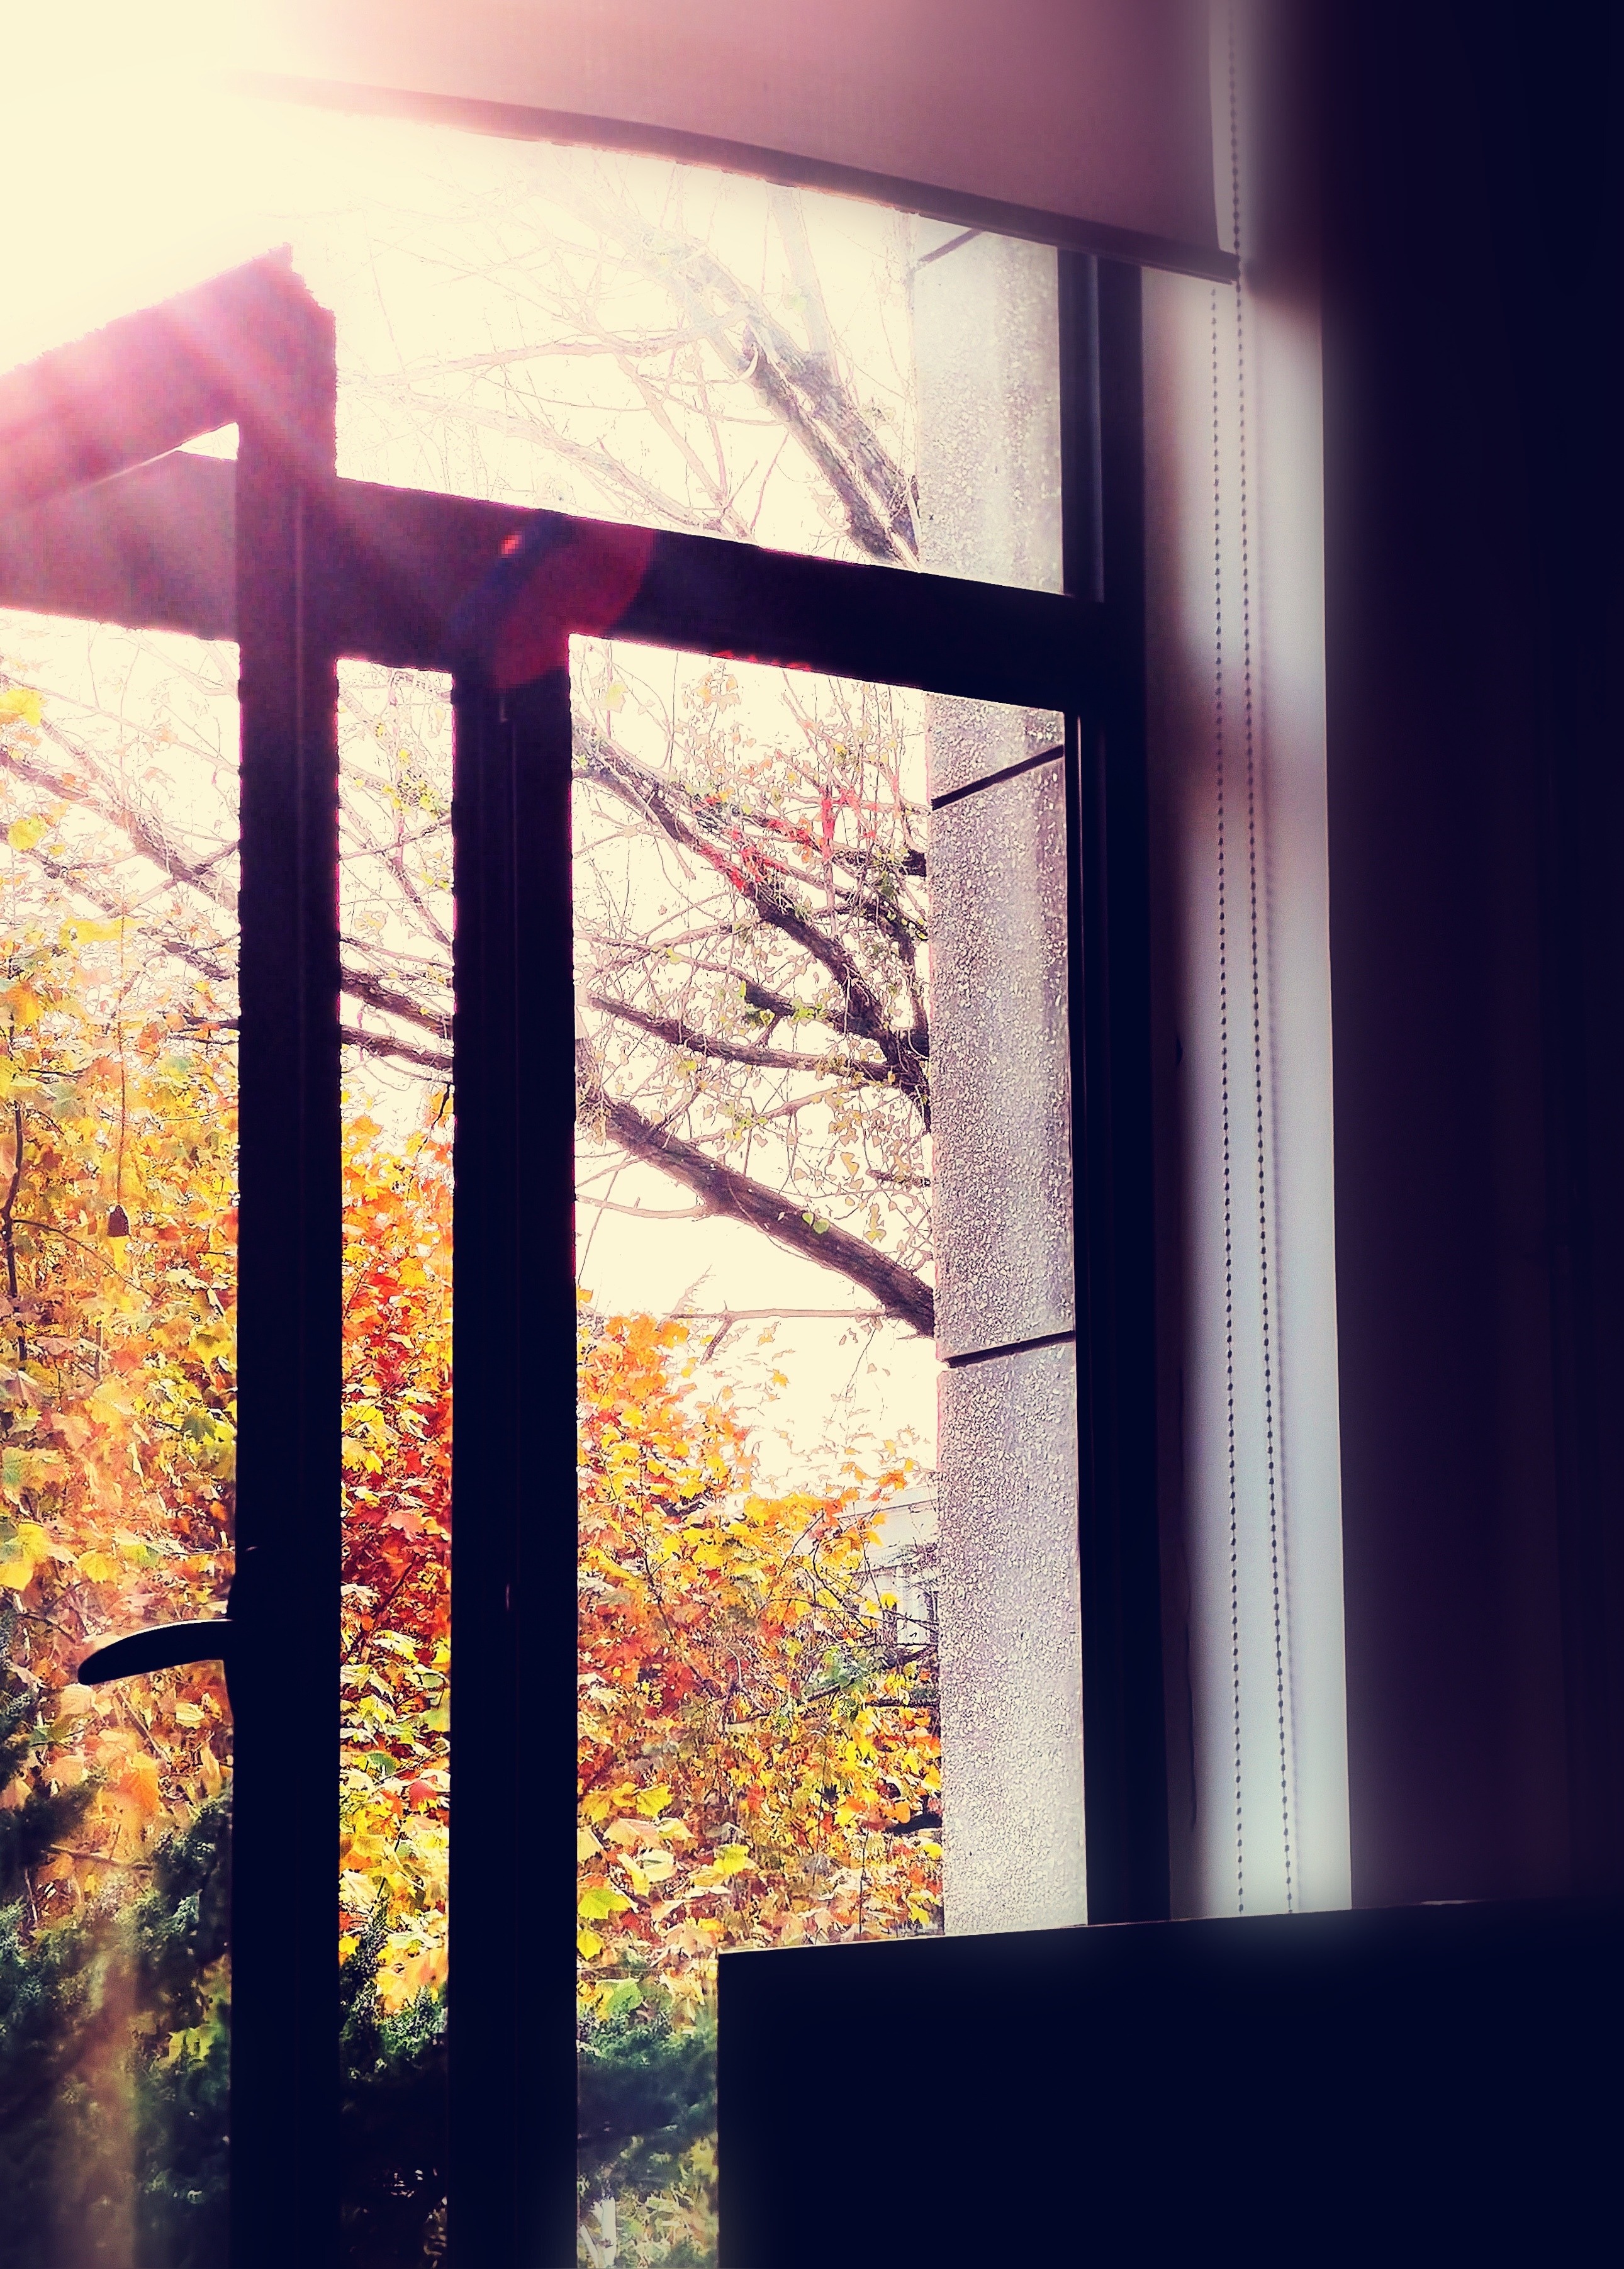
autumn, window, wood, fixture, amber, shade, rectangle, twig, Tints and shades, trunk, glass, deciduous, art, natural landscape, metal, tree, darkness, symmetry, visual arts, still life photography, room, shadow, forest, landscape, Transparent material, reflection, evening, column, plant stem, square, Northern hardwood forest, temperate broadleaf and mixed forest